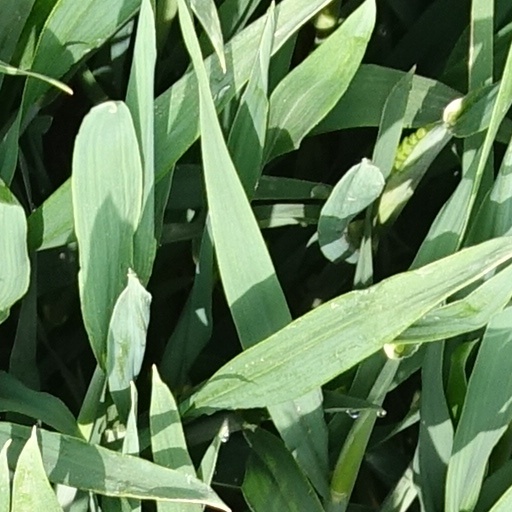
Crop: wheat